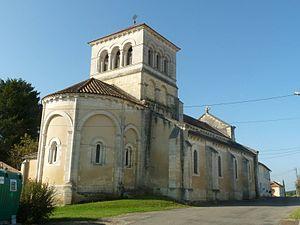
église de Bazac (16), France
Bazac est une commune du Sud-Ouest de la France, située dans le département de la Charente.